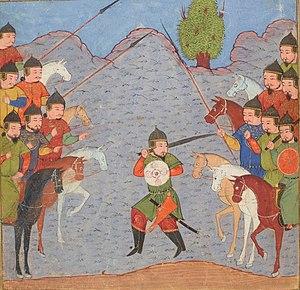
Négociations entre représentants de Ghazan et de Baydû. Jami al-tawarikh, Rashid al-Din.
Ibn Kammuna est un médecin ophtalmologue et philosophe juif ayant vécu au XIIIᵉ siècle à Bagdad. Il a laissé une œuvre fondée sur la lecture de philosophes grecs de l’Antiquité ainsi que de livres plus récents, en particulier ceux d'Avicenne et du mystique Sohrawardi. Les écrits d'Ibn Kammuna portent sur ce que l’on appelle aujourd'hui l'épistémologie et la psychologie. Il y aborde les problèmes de la connaissance, de l’âme, de la révélation et des prophéties. Deux de ses textes portent sur les religions : le Tanqih, traité dans lequel il compare le judaïsme, le christianisme et l’islam, ainsi qu'un traité sur la différence entre rabbinites et karaïtes. Son traité sur l'immortalité de l'âme contient des passages où il est question de médecine. Deux poèmes lui sont connus.